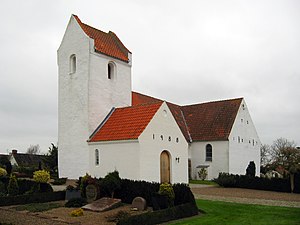
Klim Sogn
Klim Kirke
Klim Kirke, Jammerbugt Kommune
Klim Sogn er et sogn i Jammerbugt Provsti. Sognet ligger i Jammerbugt Kommune; indtil Kommunalreformen i 1970 lå det i Vester Han Herred.